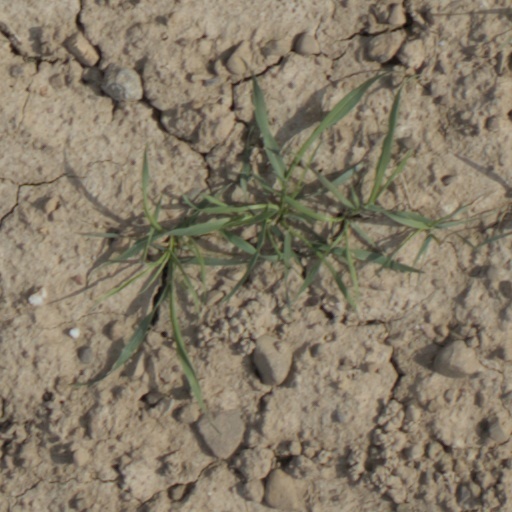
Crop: wheat